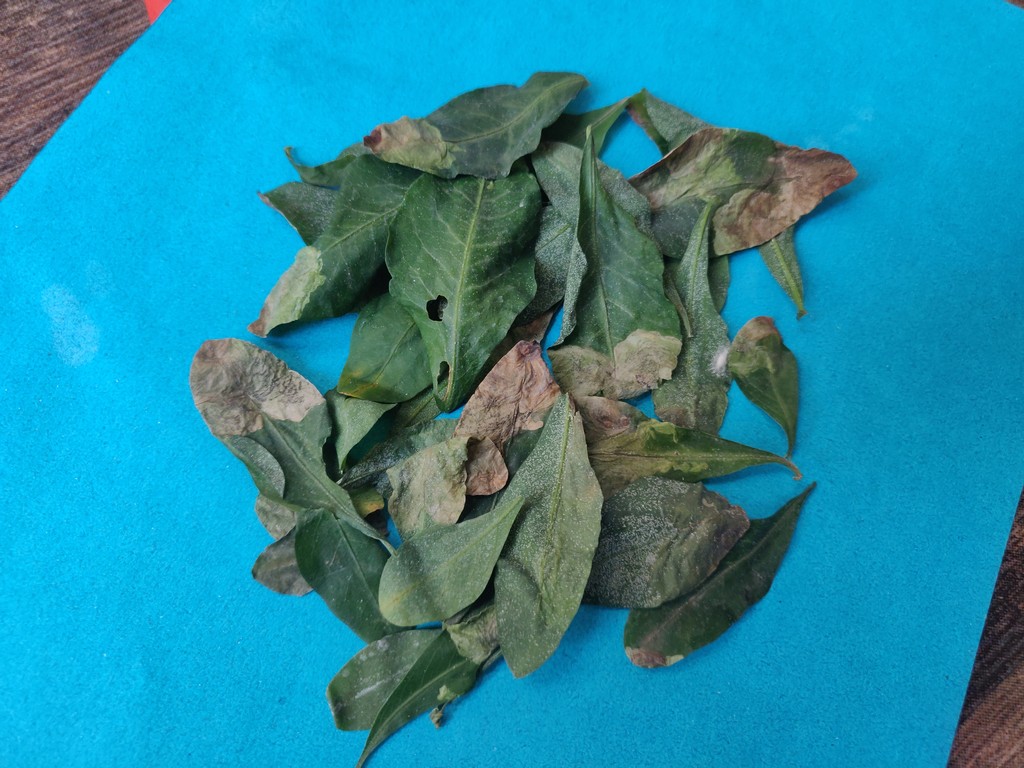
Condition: Unhealthy
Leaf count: multiple
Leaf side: unknown